Eugenio Alabiso

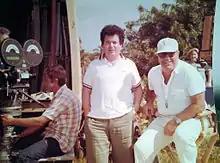
Alabiso with Sergio Corbucci

He edited "The Good, the Bad and the Ugly" (1966)